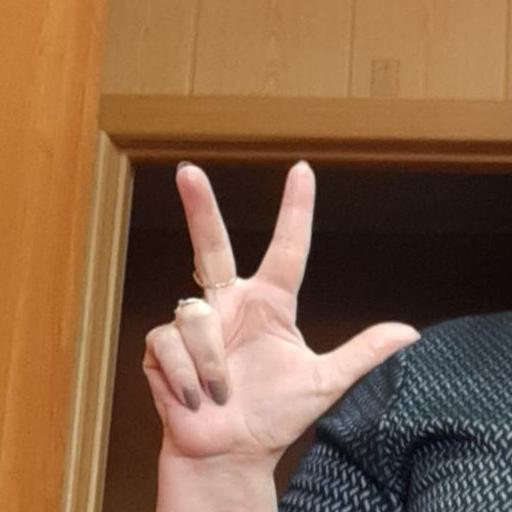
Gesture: three2